Persian horned viper

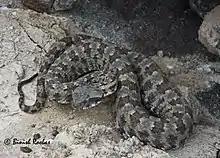
Persian Horned viper from Al Hajar Mountains of United Arab Emirates

Adults average between in total length (body + tail), with a maximum total length of being reported. Females are usually larger than males. These snakes can attain a considerable weight relative to their size, with specimens sometimes exceeding .